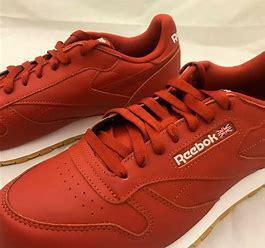
Brand: Reebok
Model: Classic Leather Mu